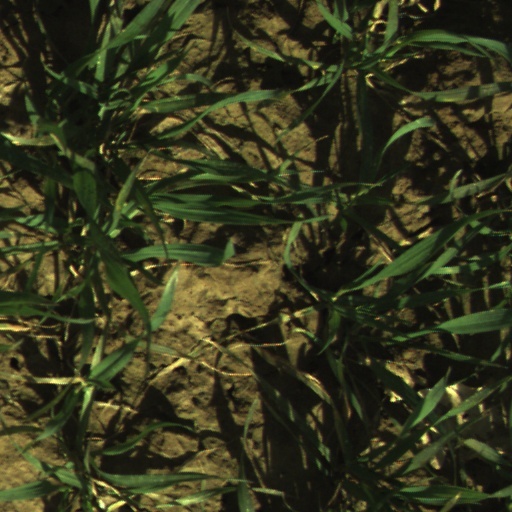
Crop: wheat